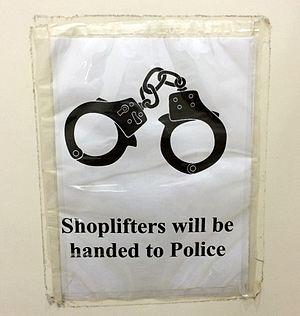
Le vol à l'étalage désigne le vol de marchandises dans un établissement de vente au détail pendant les heures d'ouverture.